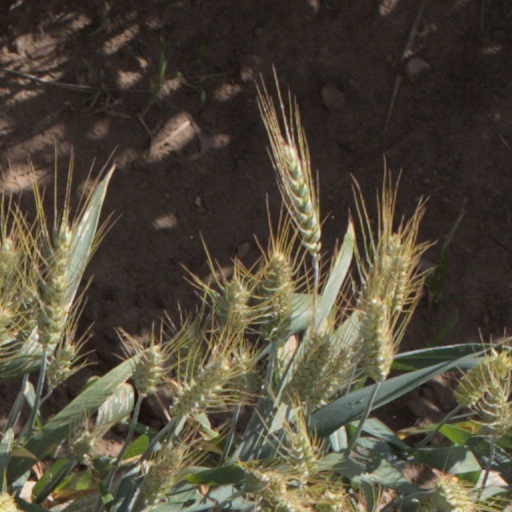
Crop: wheat